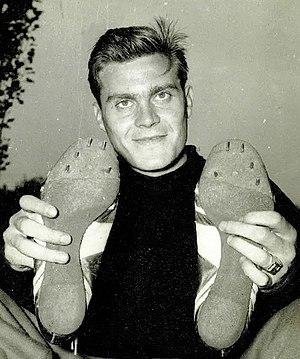
Photographie d'un journaliste travaillant à ""Miroir des sport"" publié en 1951"
Jacques Dohen est un athlète français, spécialiste du 110 mètres haies.